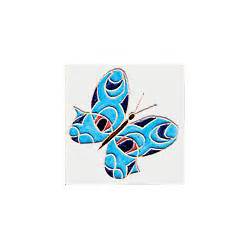
Label: farfalla